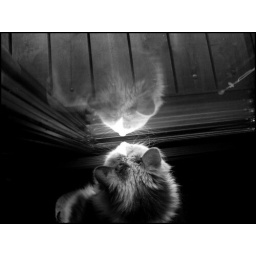
Our cat Sophie. Cats never seem to sit by mirrors, but glass is perfectly fine.